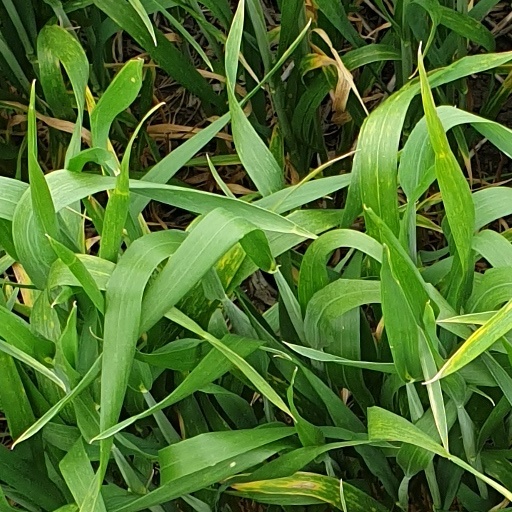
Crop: wheat